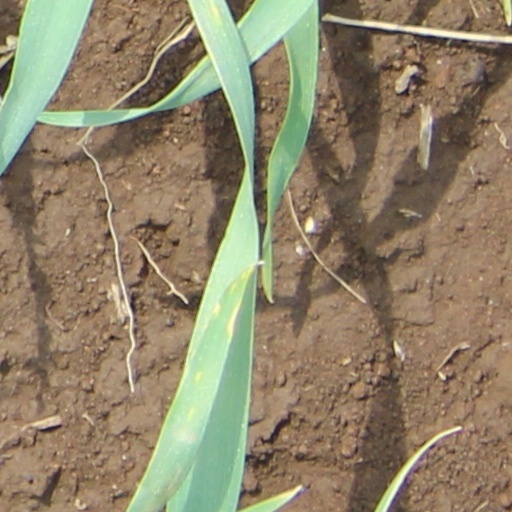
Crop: wheat